St. John's College, Agra

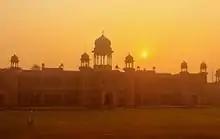

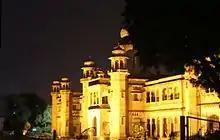
Night view

St. John's College is a constituent college of Dr. Bhimrao Ambedkar University, located in Agra. It is a Christian college under the Church of North India. It was established by the Church Mission Society to Agra. The college admits both undergraduates and postgraduates and awards degrees in liberal arts, commerce, sciences, business administration and education under the purview of Agra University.